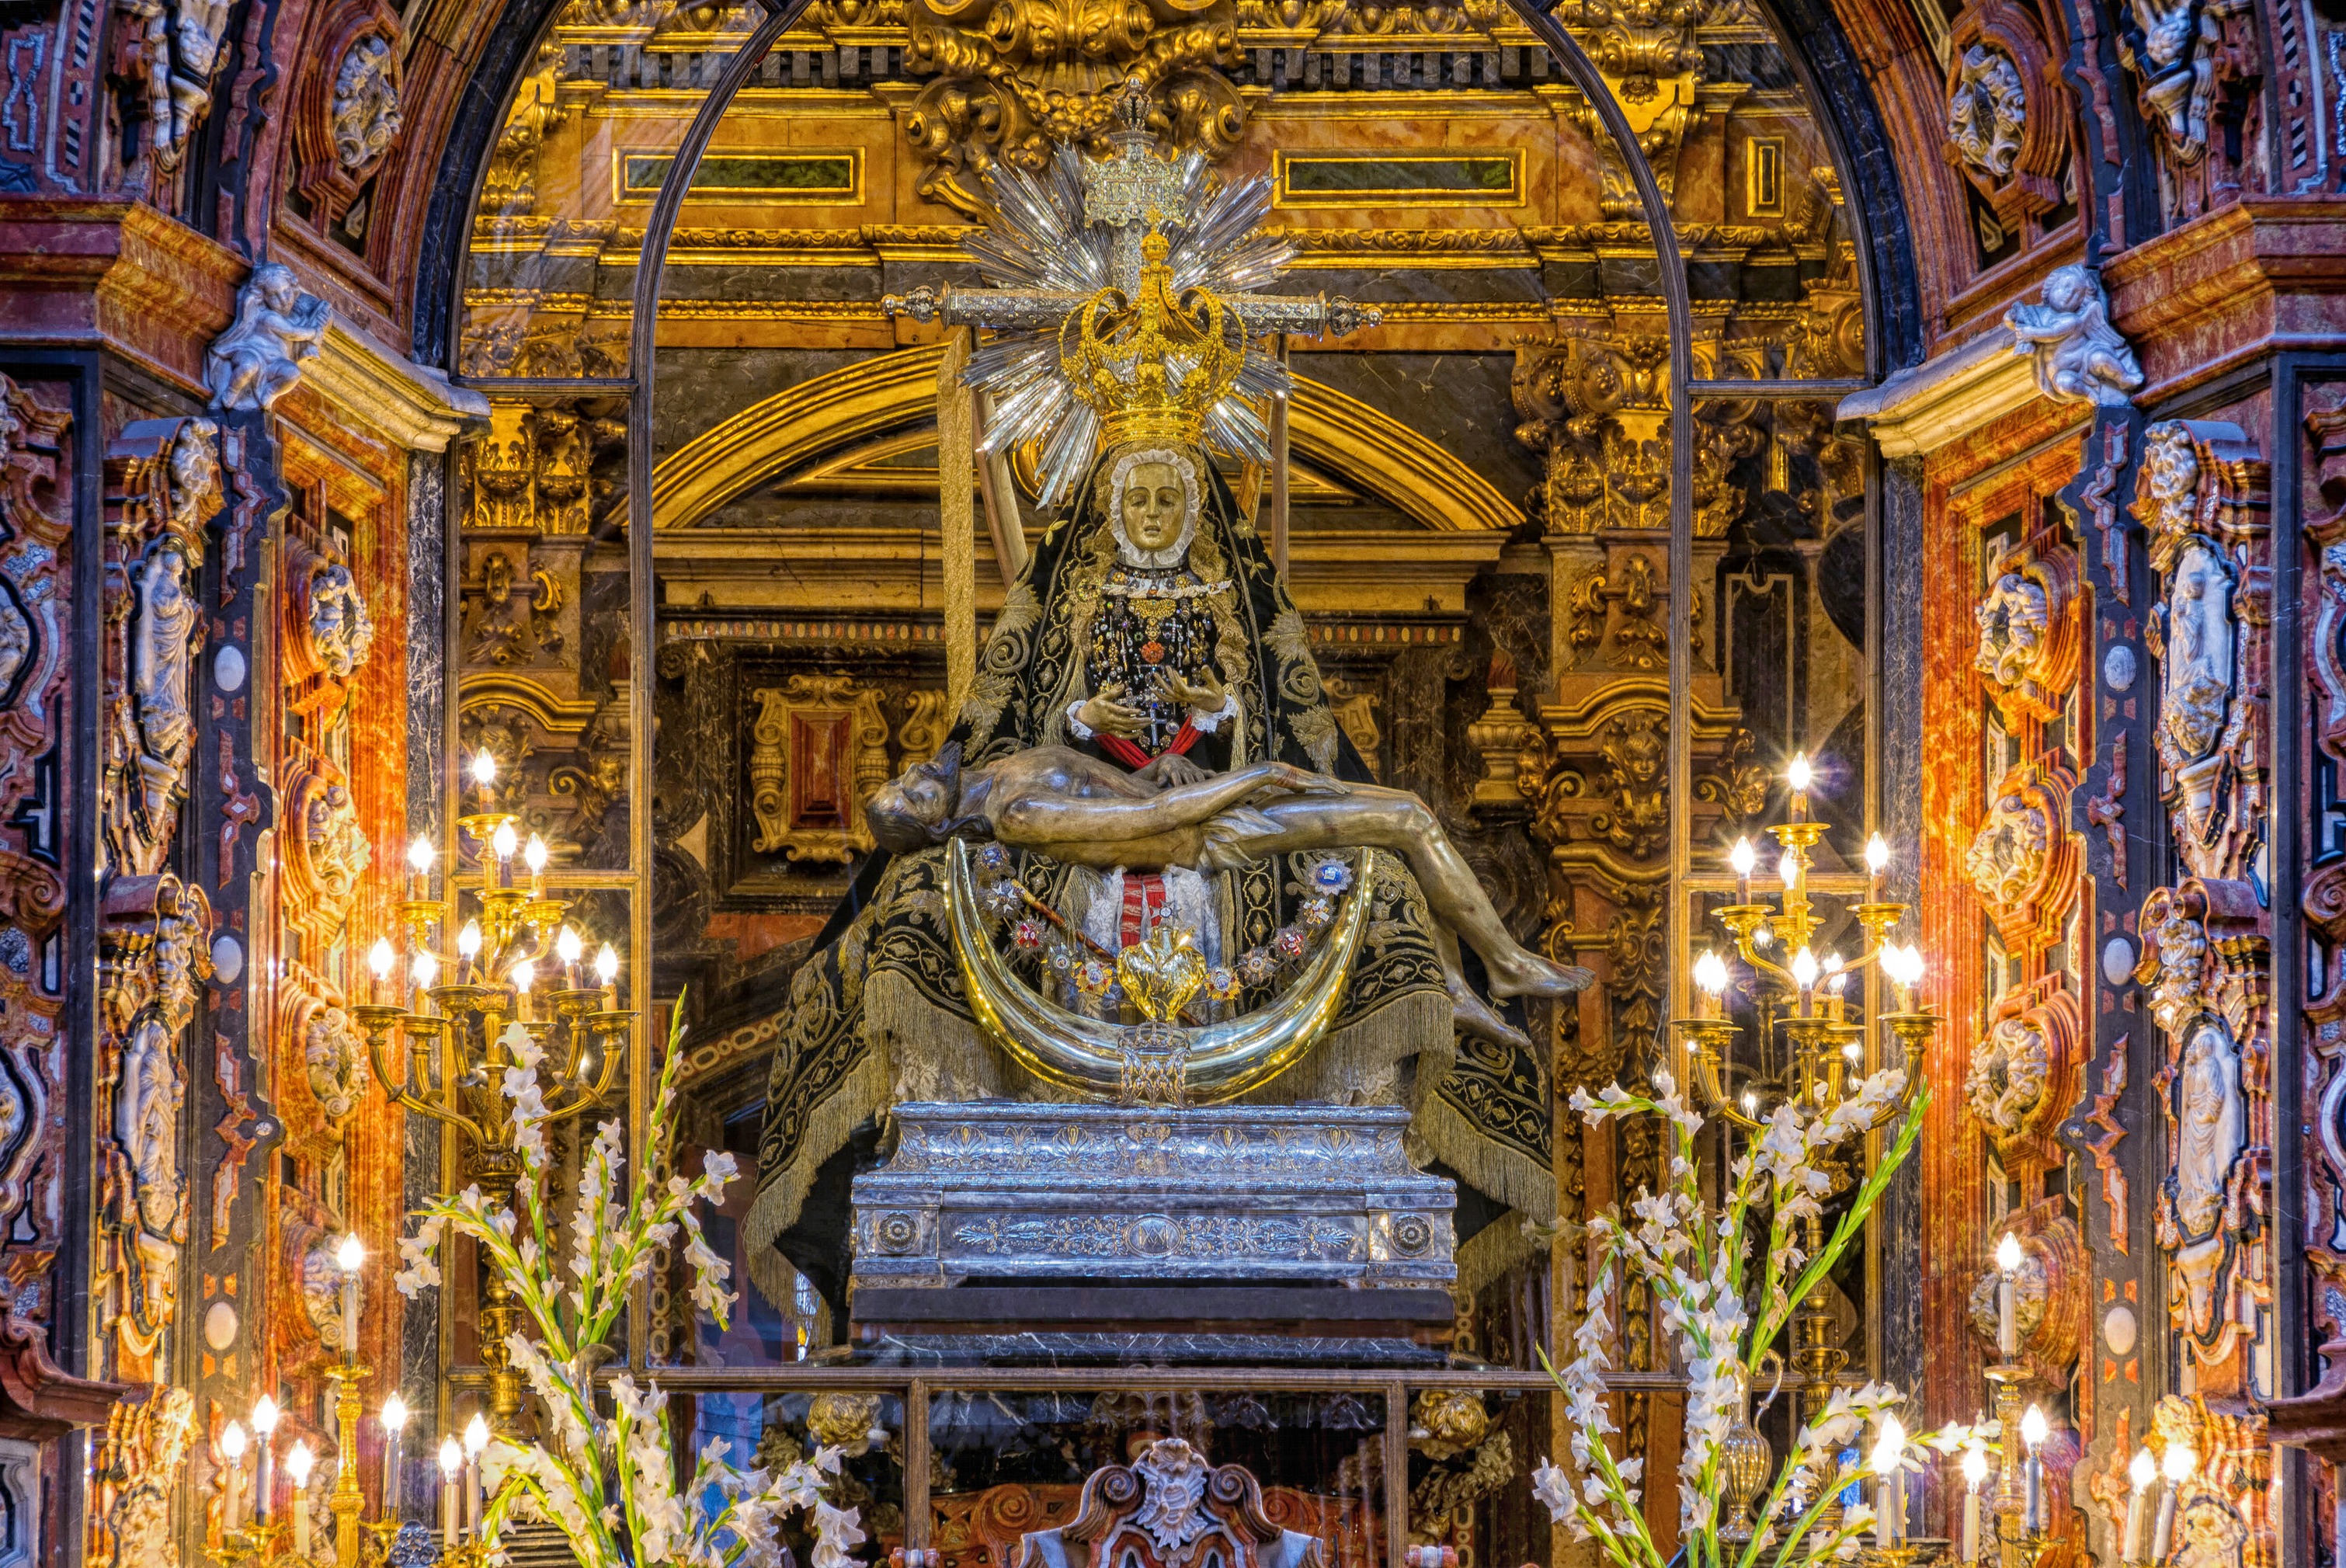
architecture, interior, building, religion, church, cathedral, lighting, place of worship, inside, art, lights, spain, temple, ornate, faith, decorative, shrine, sculptures, beautiful, christianity, basilica, wat, jesus christ, hindu temple